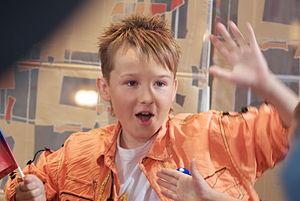
Aliaxieï Aliaxandravitch Jygalovitch est un chanteur biélorusse, né le 18 avril 1996 à Minsk.